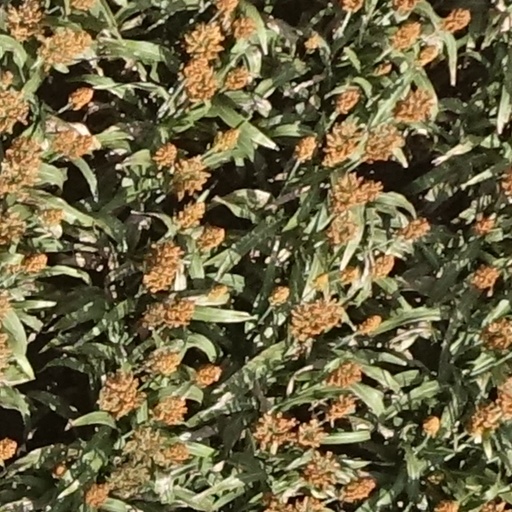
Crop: sorghum